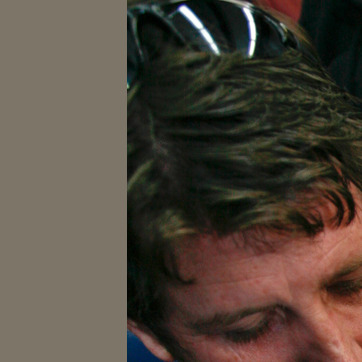
Material: hair